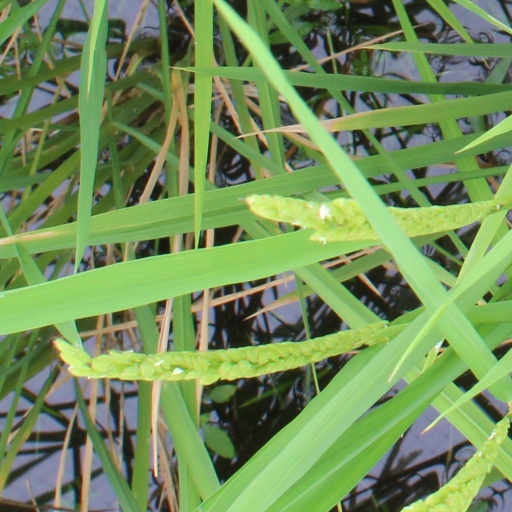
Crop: rice